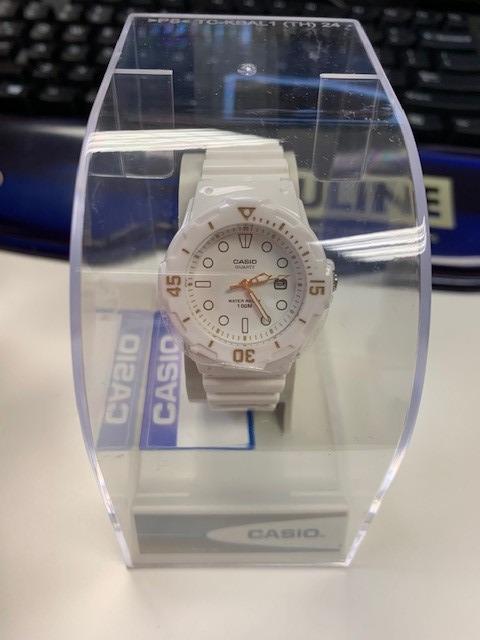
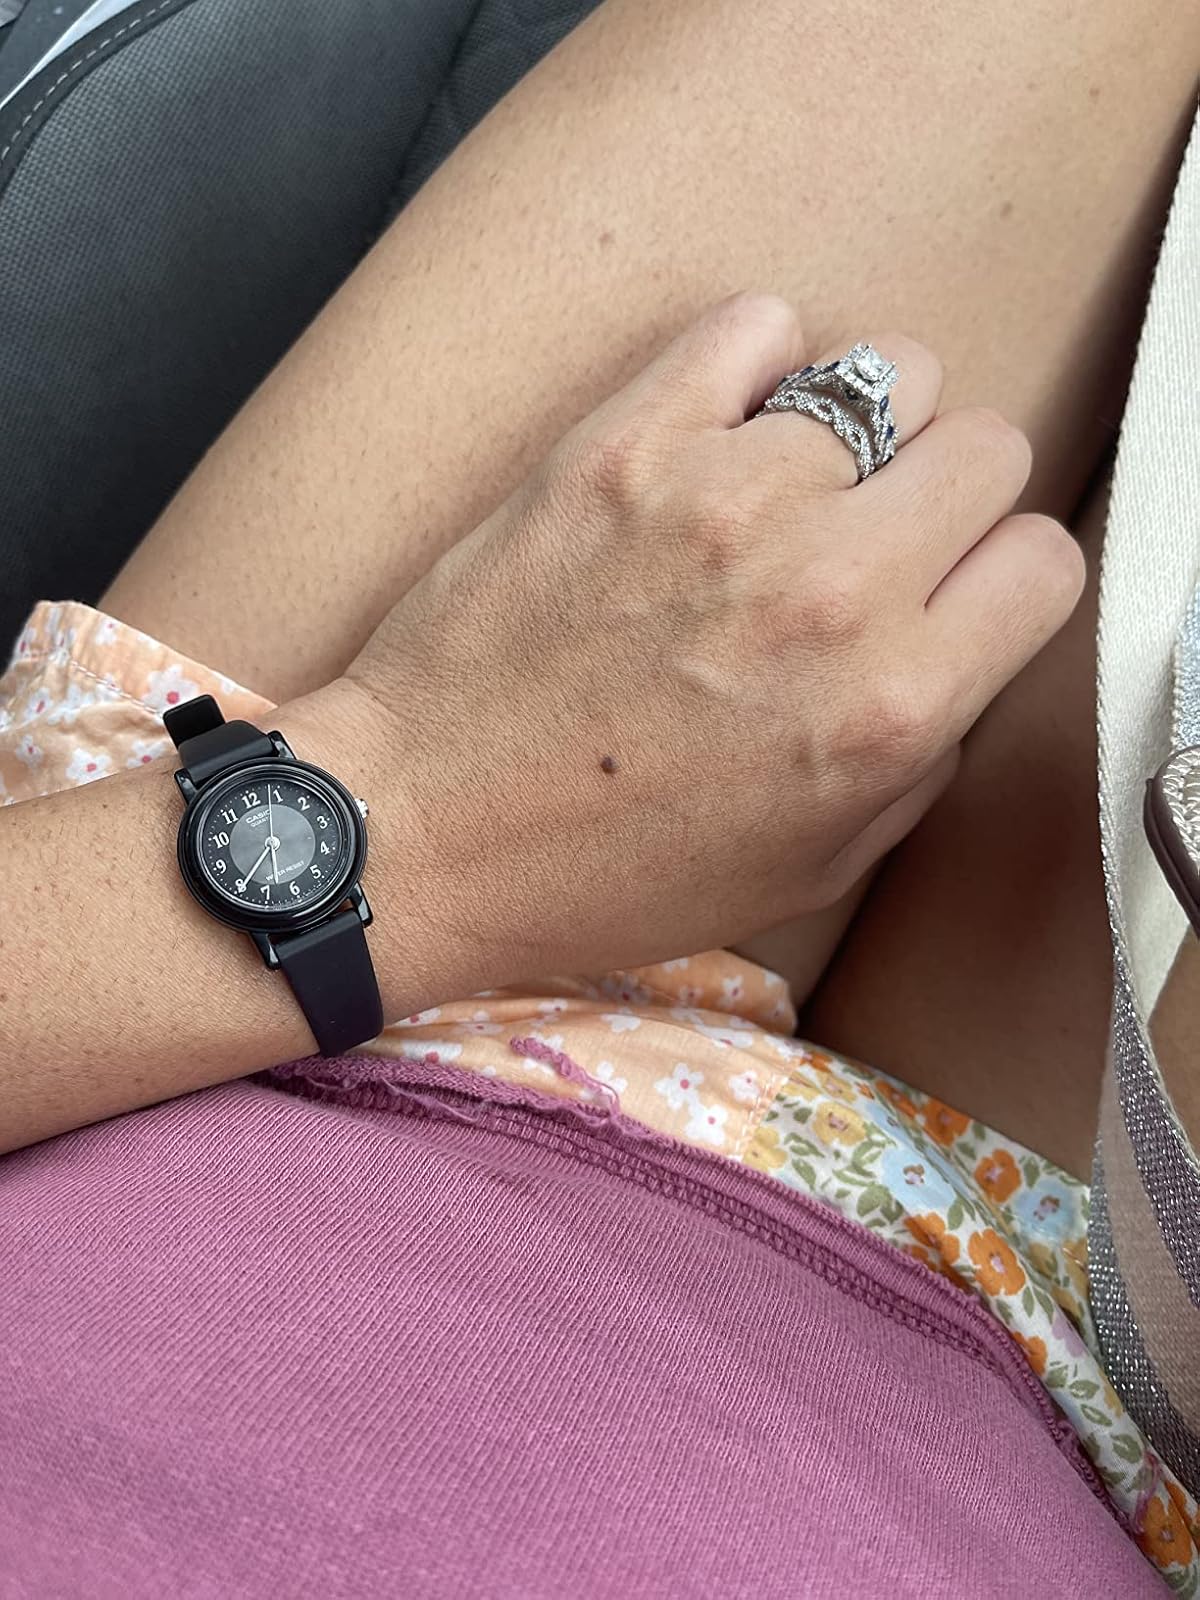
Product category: accessories_watch
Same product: no